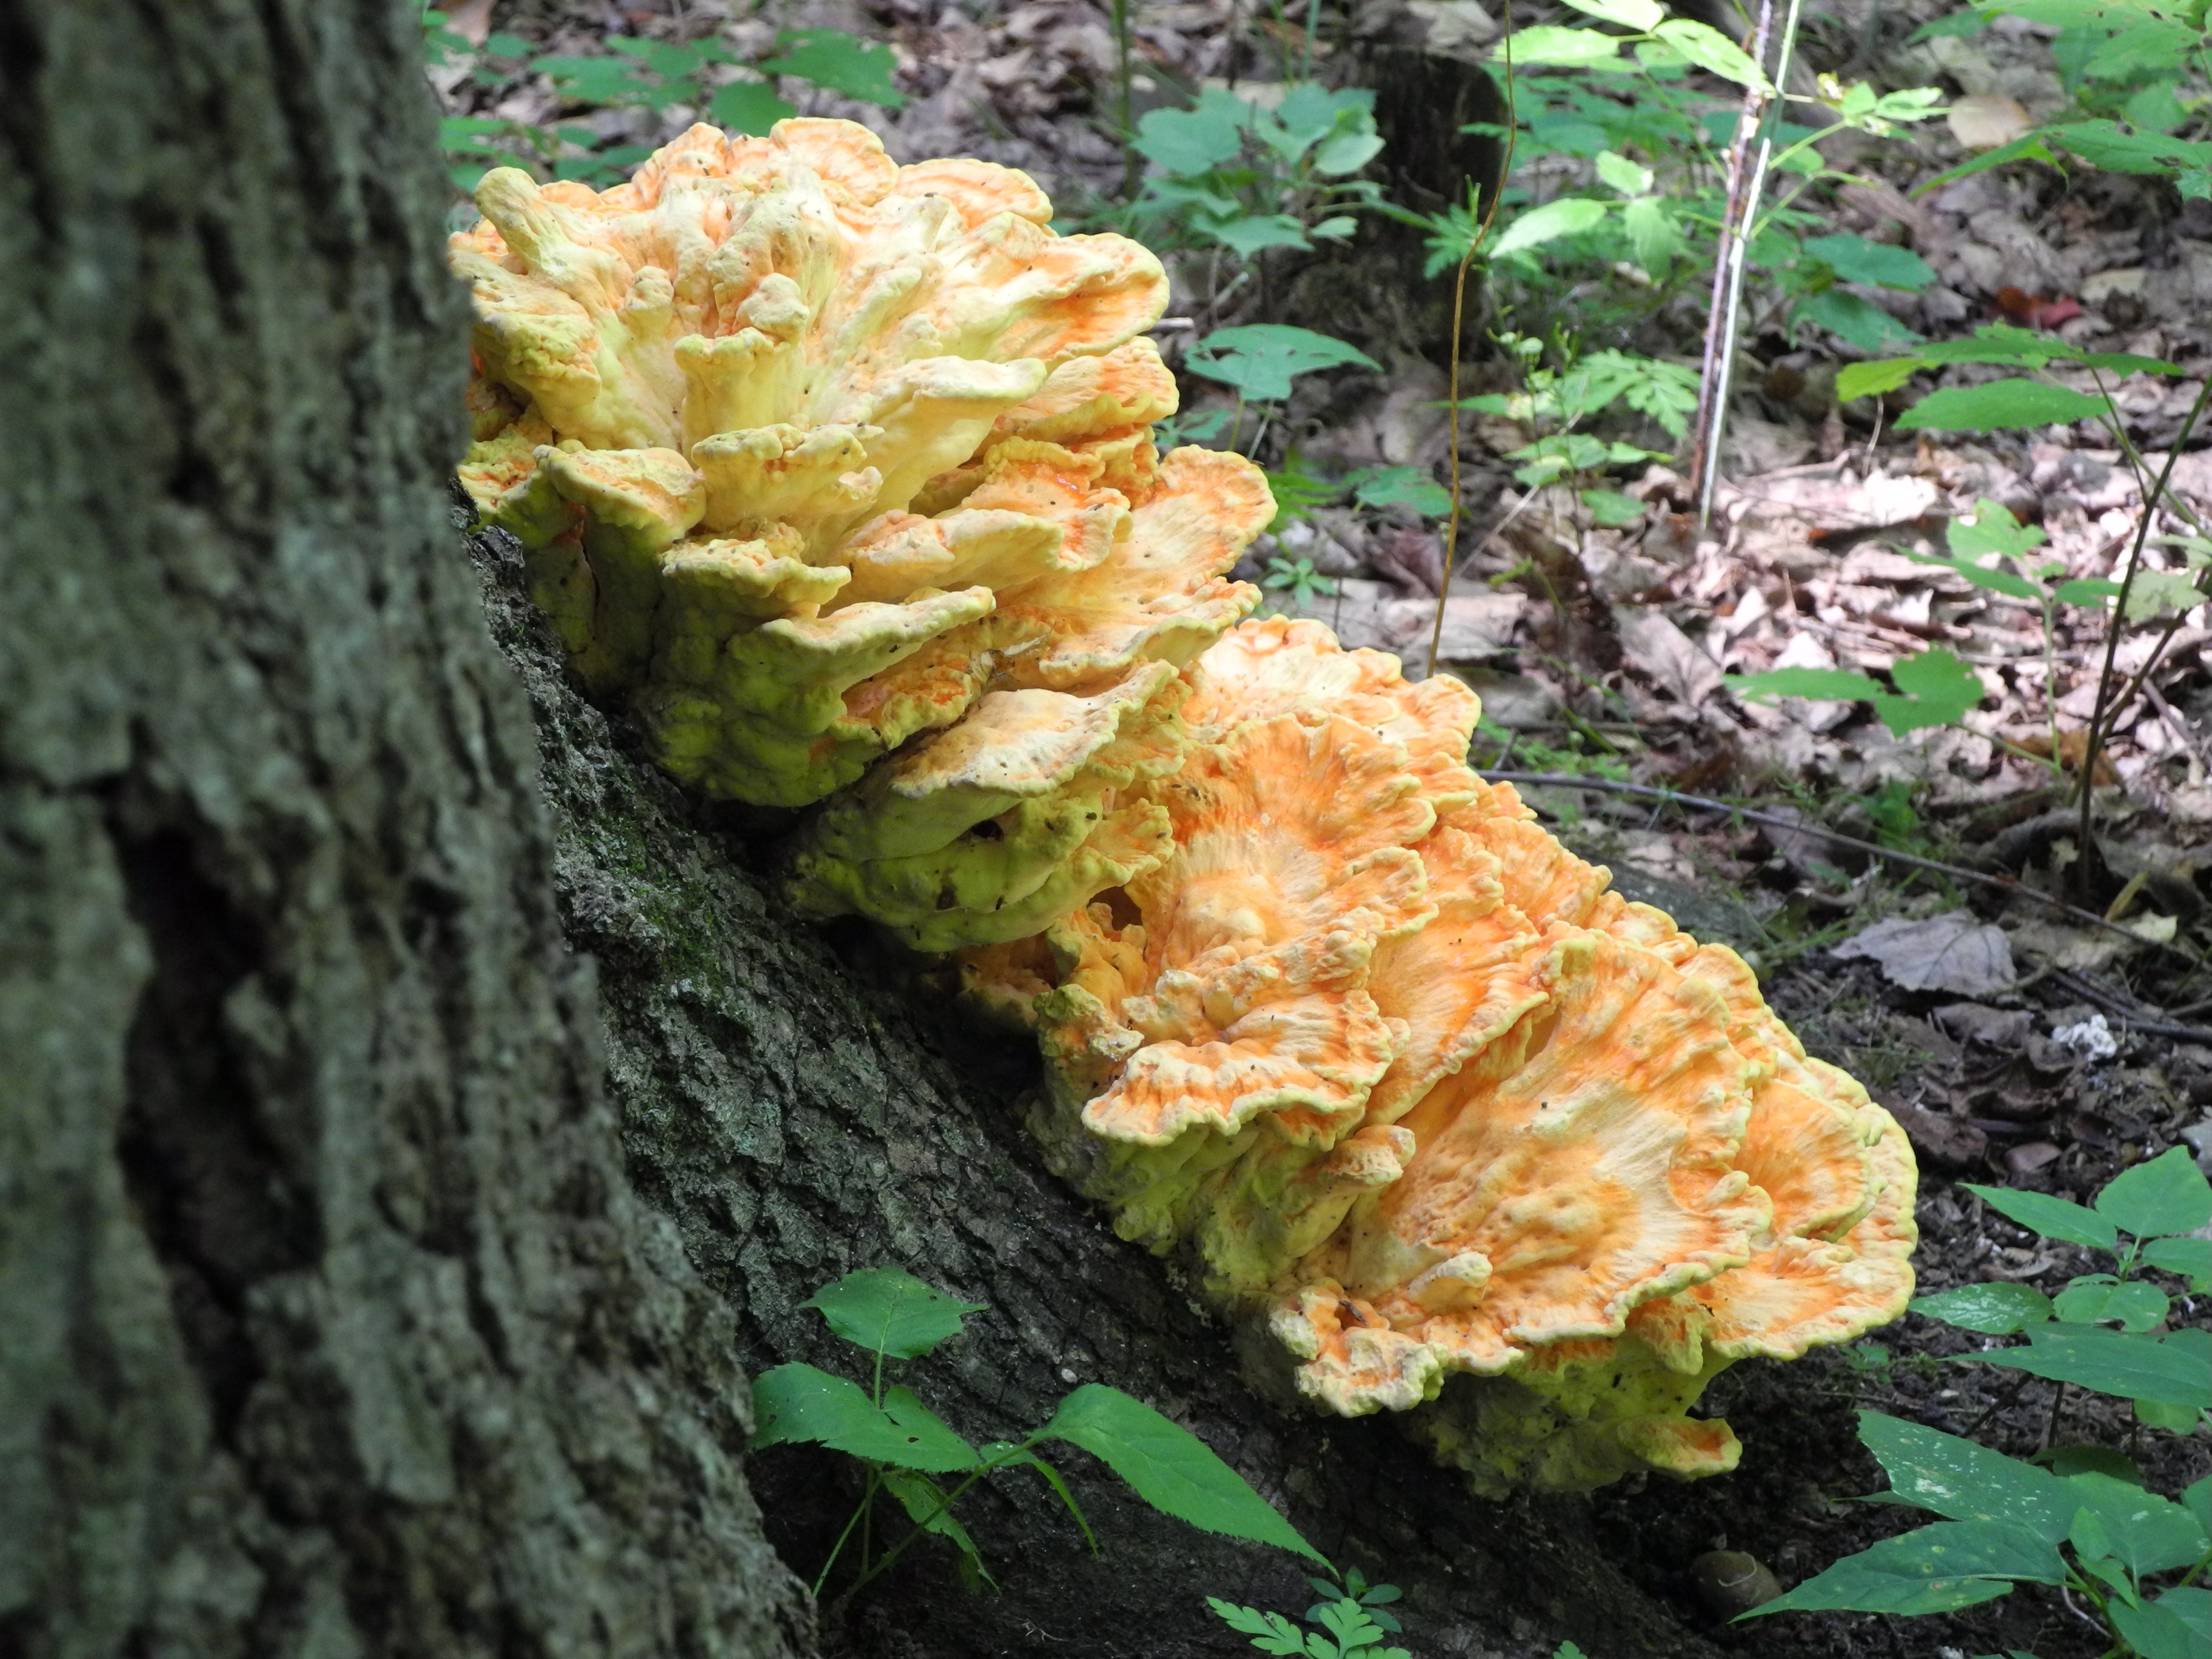
tree, nature, plant, leaf, flower, bark, soil, mushroom, flora, fungus, land plant, medicinal mushroom, hen of the wood